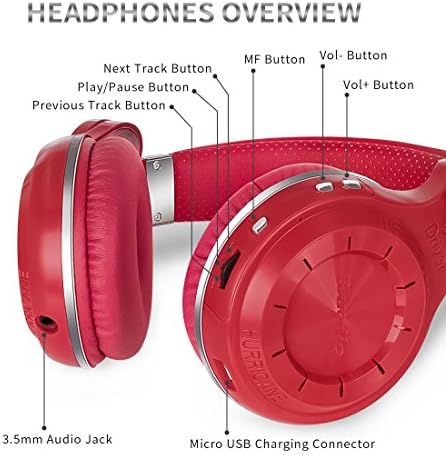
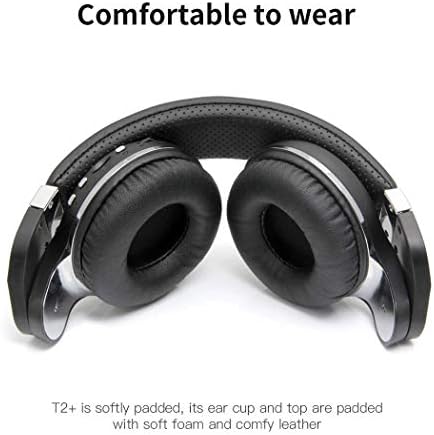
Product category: headphones
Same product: no